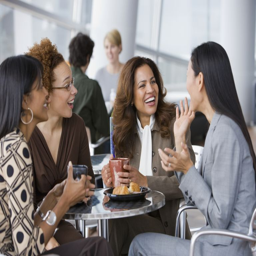
you can learn how to win friends and influence people at work using these strategies .